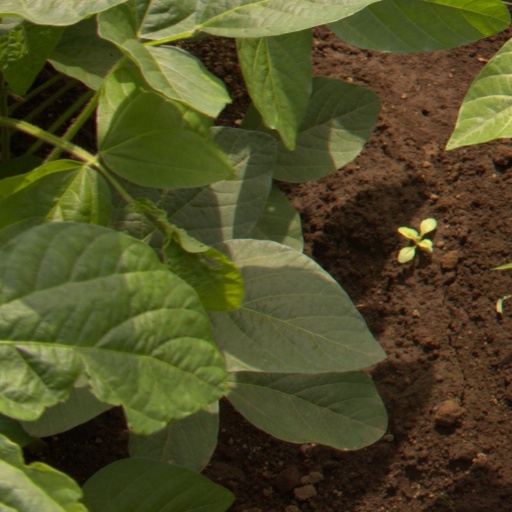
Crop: soybean